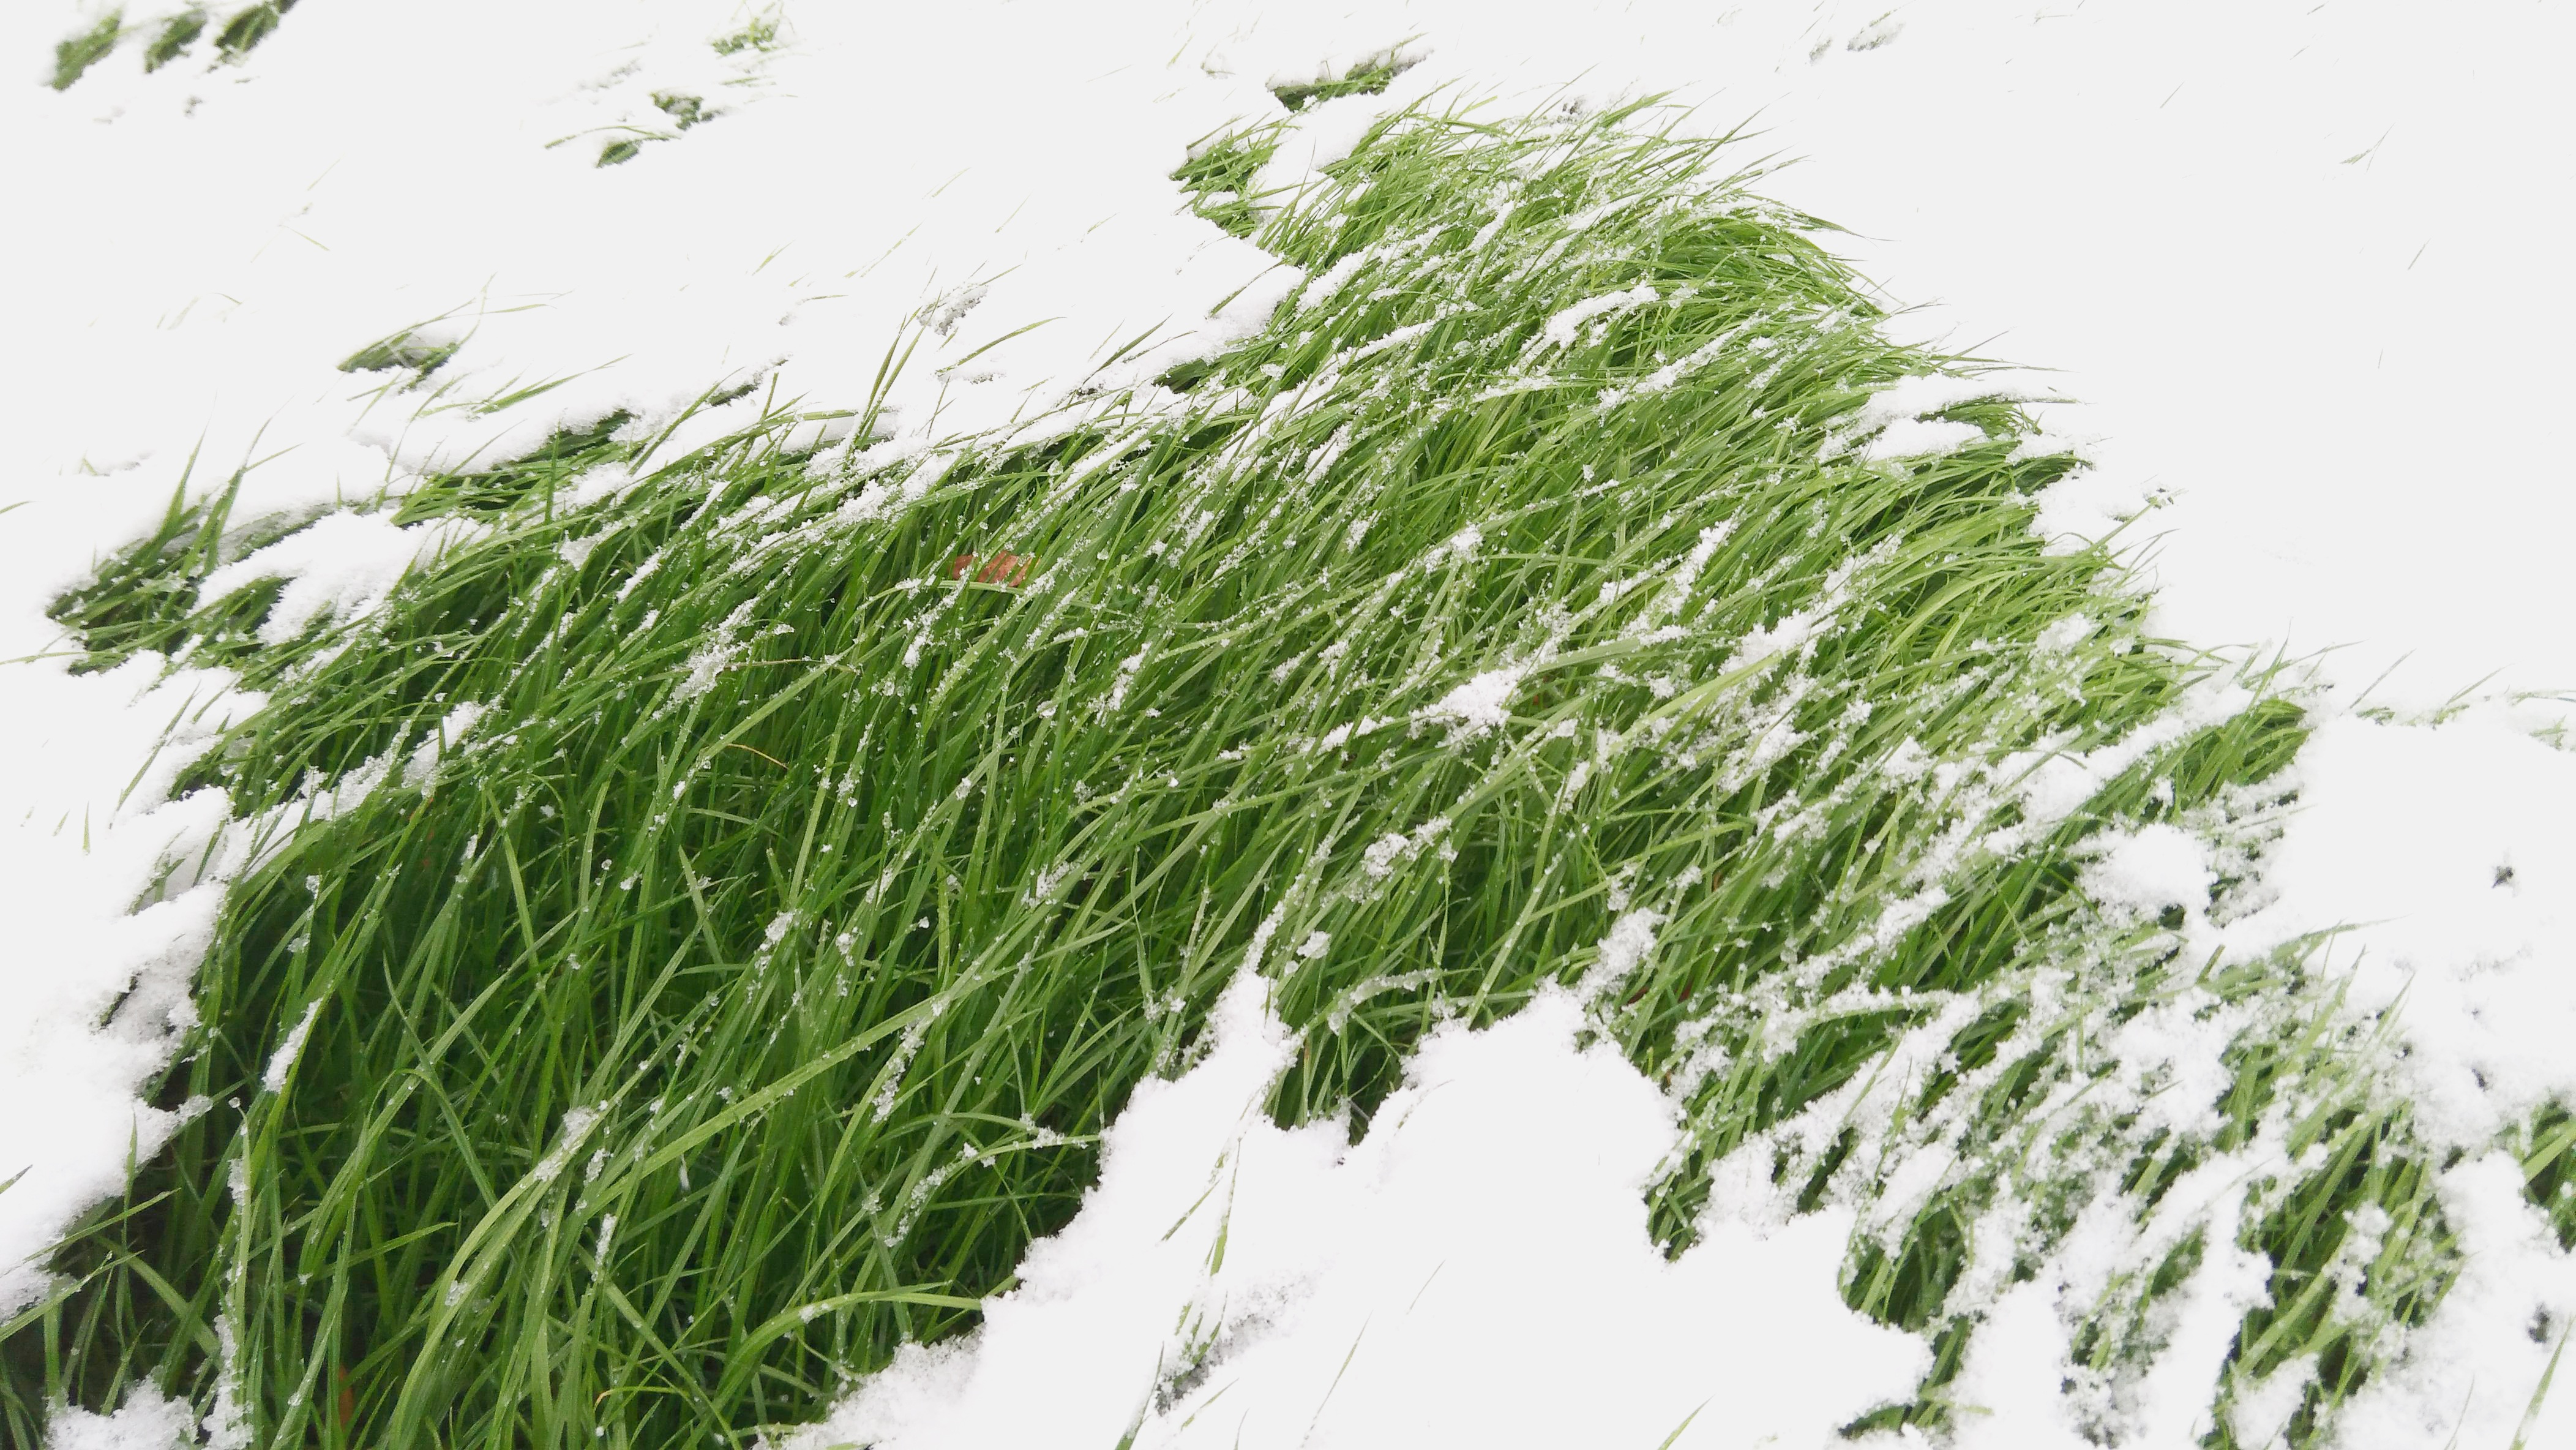
tree, grass, branch, snow, cold, winter, plant, leaf, flower, herb, soil, frozen, flora, ecosystem, green grass, properties, flowering plant, grass family, plant stem, land plant